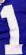
Number: 1